Ezra W. Taft

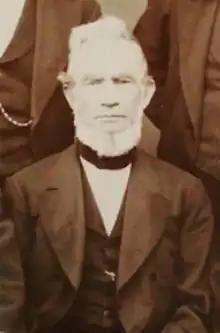
Ezra W. Taft

Ezra W. Taft (August 26, 1800 – February 8, 1885) was a politician and businessman from Dedham, Massachusetts. He represented the Massachusetts House of Representatives' 1st Norfolk district in the Great and General Court.